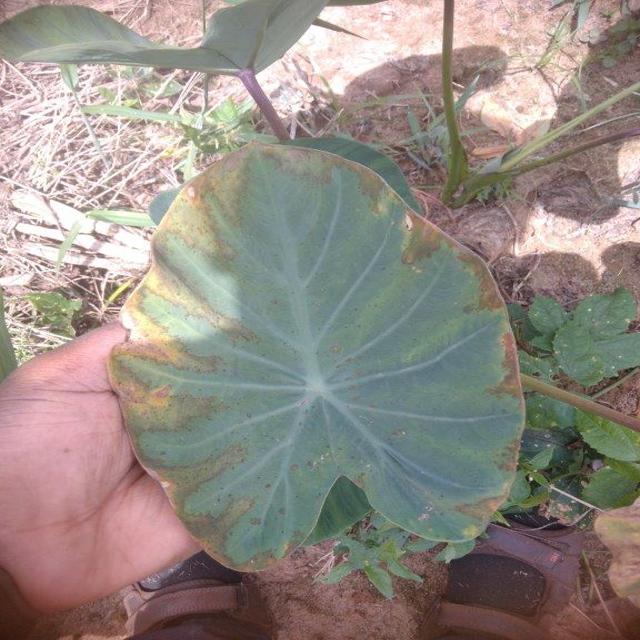
Label: Mid_Blight